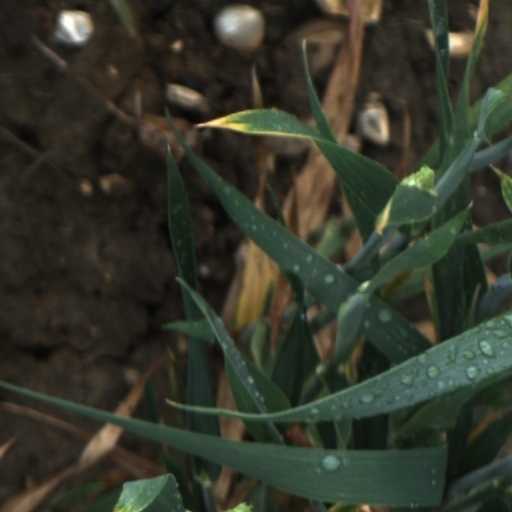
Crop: wheat